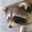
Label: raccoon